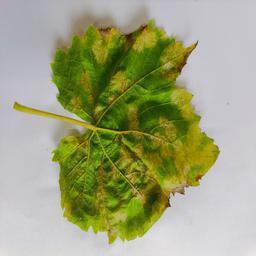
Label: Downy Mildew